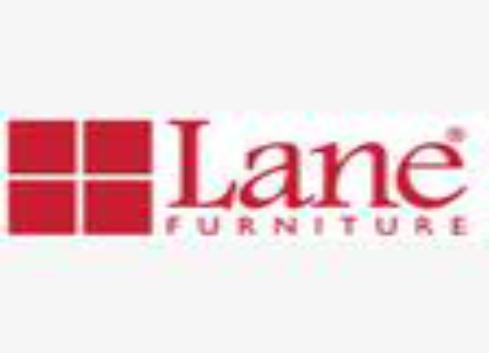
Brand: Lane Furniture
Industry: Necessities